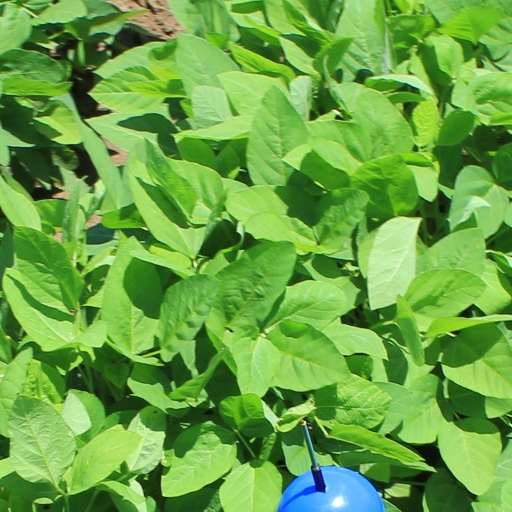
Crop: soybean